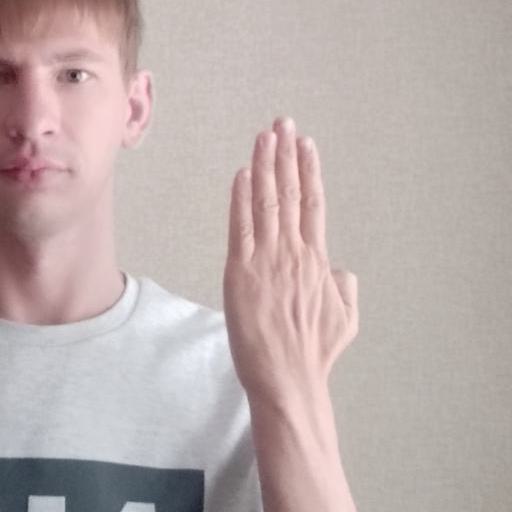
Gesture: stop_inverted